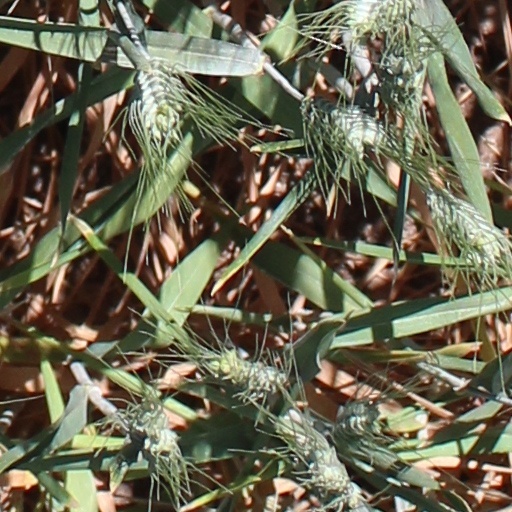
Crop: wheat